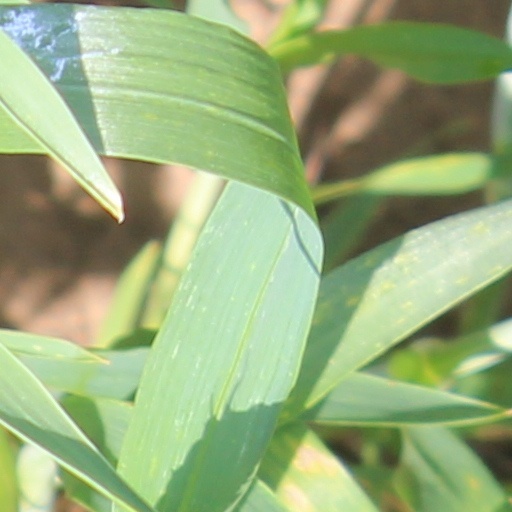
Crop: wheat